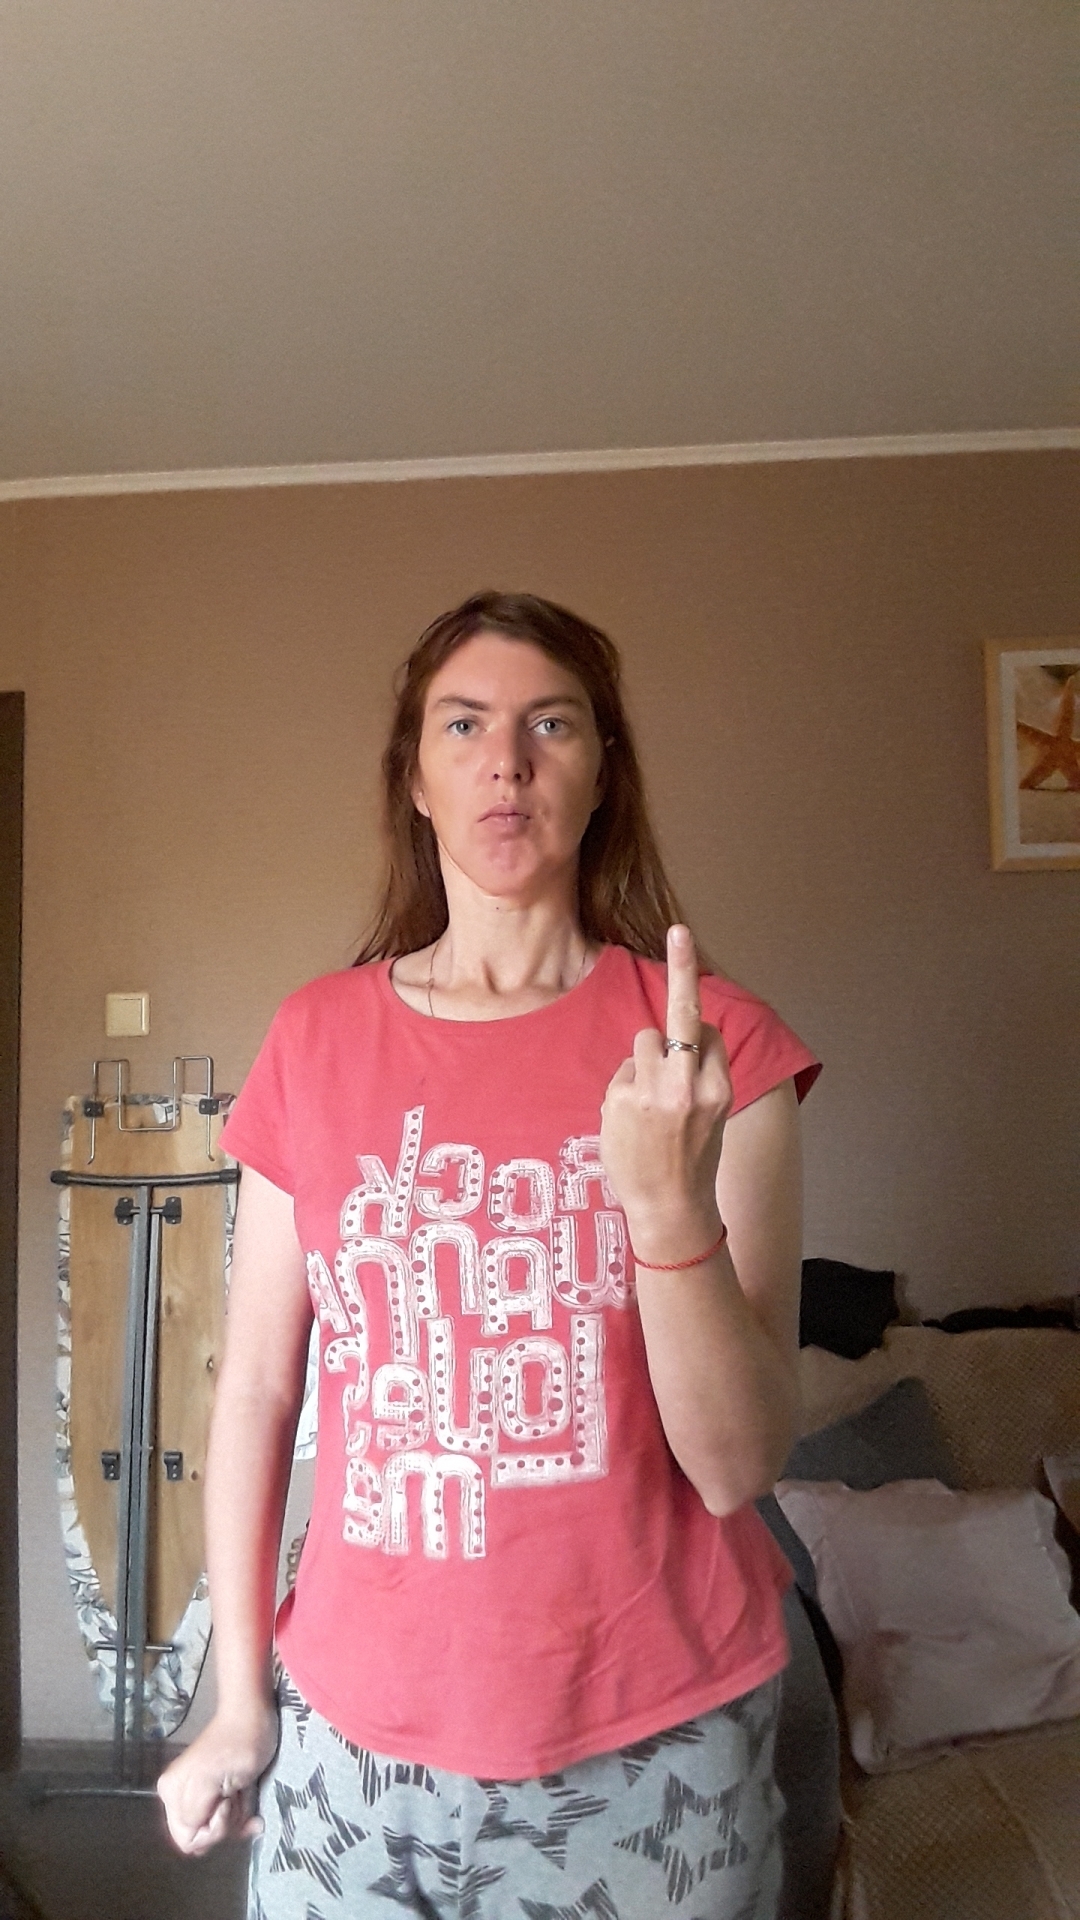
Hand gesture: middle_finger